Rocky Mountain Chocolate

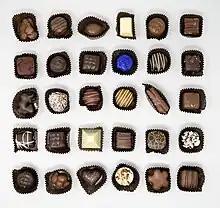
Chocolates made by Rocky Mountain Chocolate

The company was founded by Frank Crail with his friends Jim Hilton and Mark Lipinski. They opened their first store on May 23, 1981, on Main Avenue in Durango's Historic District adjacent to the Durango and Silverton Narrow Gauge Railroad. In 1982, both Hilton and Lipinski left the business, selling their interests to Crail. An offsite facility in the Bodo Industrial District of Durango was built that same year, with the company also opening their first franchises, one in Colorado Springs, Colorado and one in Park City, Utah.